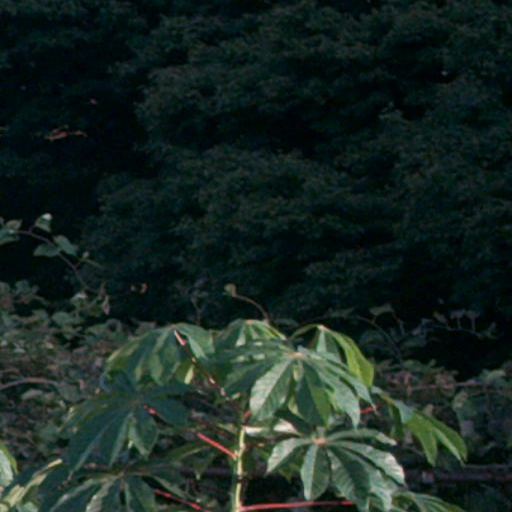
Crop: cassava